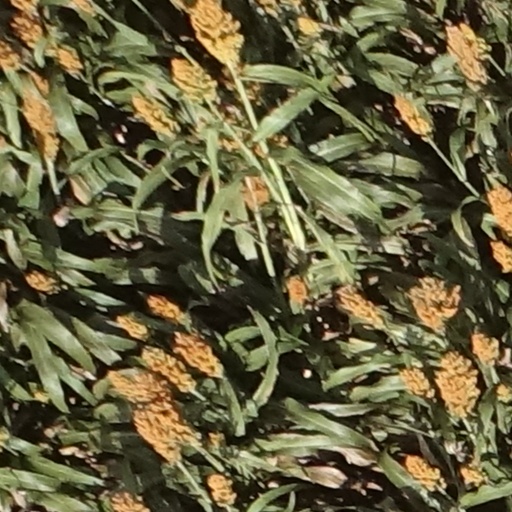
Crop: sorghum